Luis Herrera (footballer)

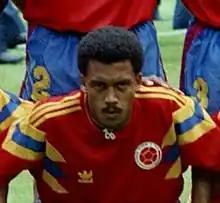
Herrera in 1990

Luis Fernando "El Chonto" Herrera Arango (born June 12, 1962) is a retired football defender. He was capped 61 times and scored 1 international goal for Colombia between 1987 and 1996.